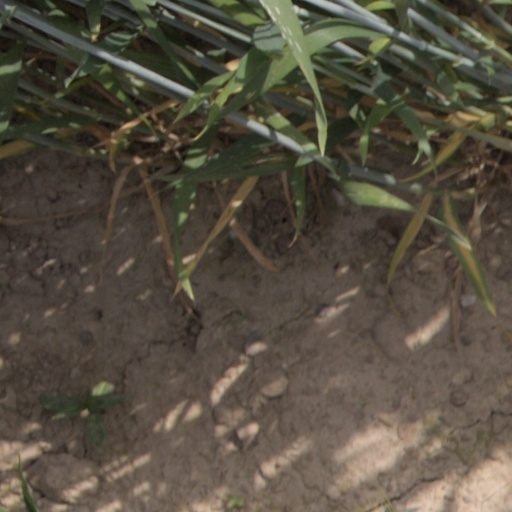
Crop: wheat